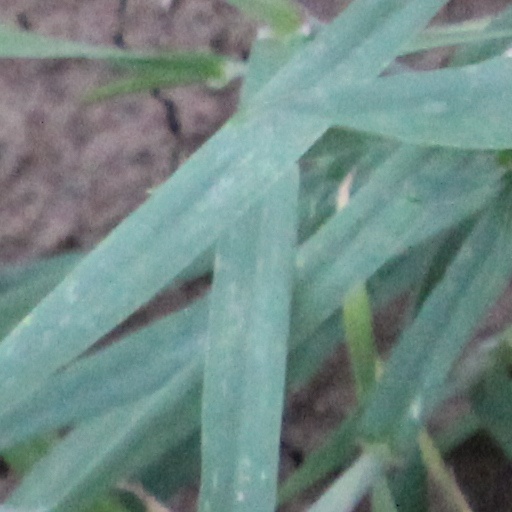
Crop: wheat